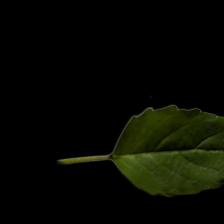
Plant: Tulsi